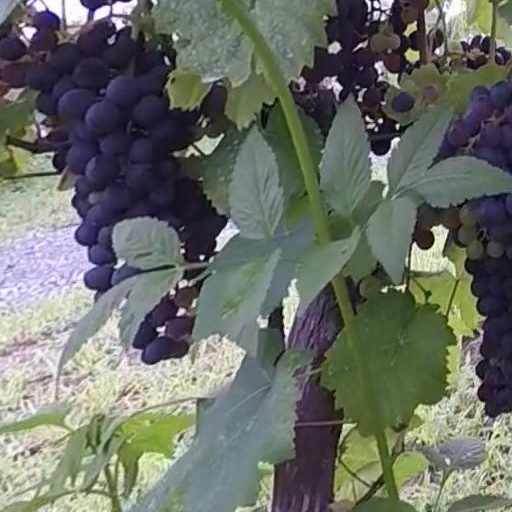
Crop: grape